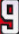
Number: 9